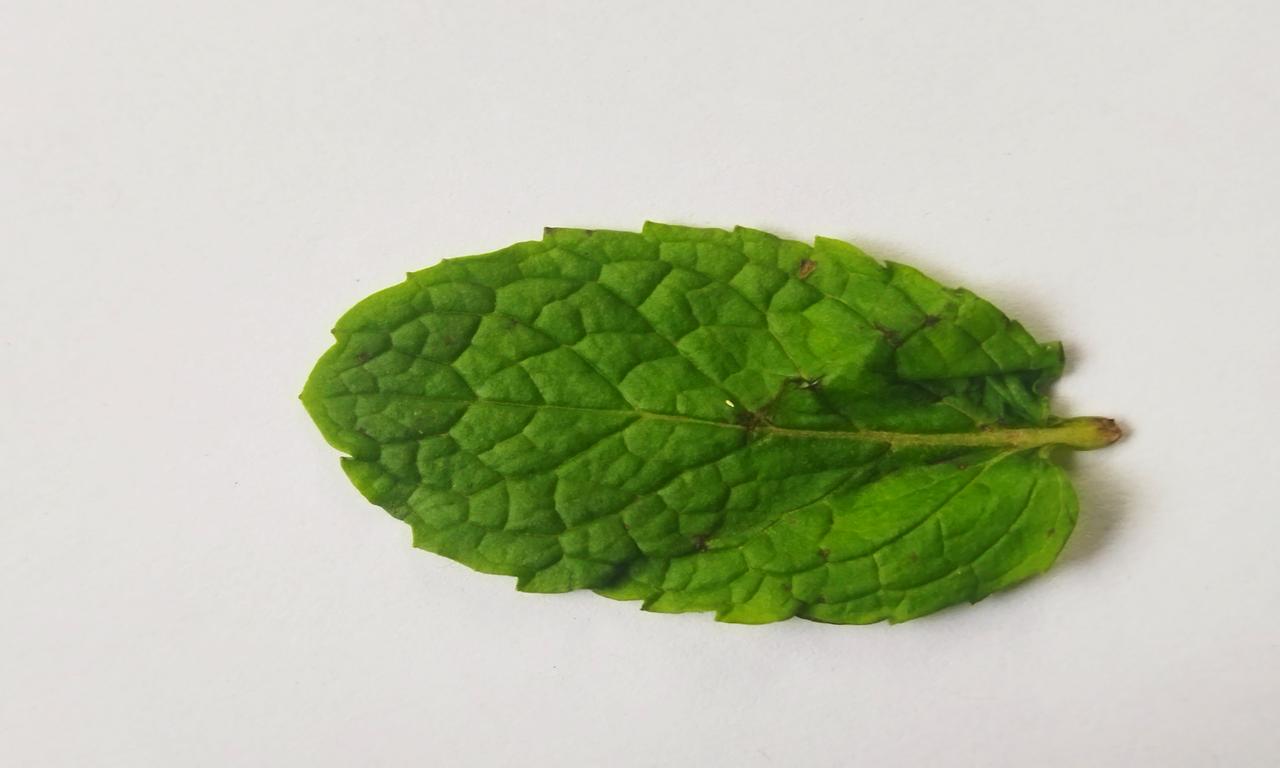
Label: Fresh